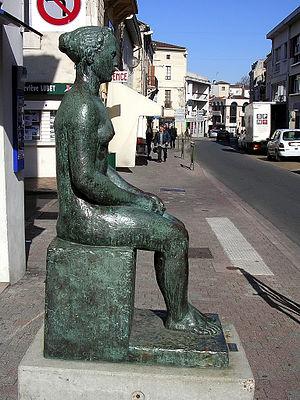
Calme Hellénique
Cet article recense les œuvres d'art dans l'espace public des Landes, en France.